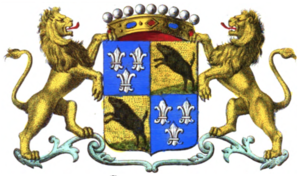
Armoiries de la famille Borrekens
Cette liste des familles contemporaines de la noblesse belge ne retient que les familles subsistantes faisant partie officiellement de la noblesse belge avec un principe légal de noblesse héréditaire, à l'exclusion des familles de nationalité belge de noblesse non reconnue ou de noblesse étrangère n'ayant pas introduit une requête d'incorporation dans la noblesse auprès de S.M. le roi des Belges.